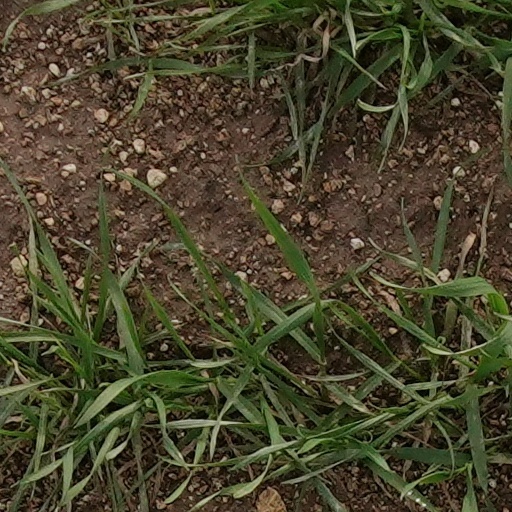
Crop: wheat